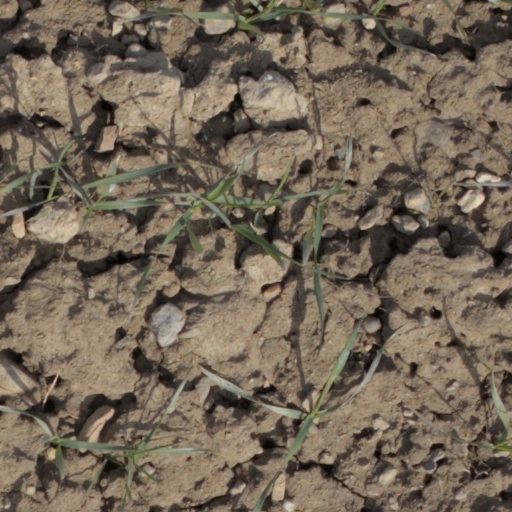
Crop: wheat